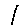
Label: 1